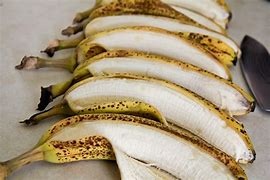
Label: banana